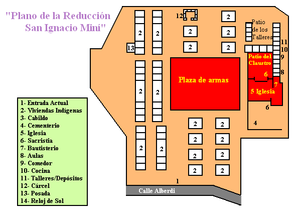
La mission jésuite de Santa María la Mayor, est une ancienne réduction guaranie en Argentine. Fondée en 1626 la mission est abandonnée lorsque les Jésuites sont expulsés d’Espagne et de ses colonies et détruite en 1817.
Les ruines de San Ignacio Miní sont situées en Argentine, dans la localité de San Ignacio, dans la province de Misiones, à environ 60 km de Posadas, la capitale provinciale. San Ignacio Miní était l'une des réductions fondées par la Compagnie de Jésus dans des territoires qui appartiennent aujourd'hui à l'Argentine, au Paraguay et au Brésil.
La mission jésuite de São Miguel Arcanjo, est une ancienne réduction guaranie au Brésil. Fondée en 1632 et déplacée en 1687 la mission est détruite lors de la guerre des Guaranis.